Burleith

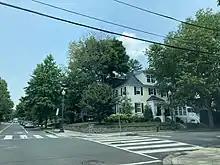
Intersection of 37th and S st. NW, July 2021, in Burleith

The history of Burleith can be traced back to 1886, when the Huidekoper family came into ownership of the Burleith tract of land. During their tenure as residents, they built a few buildings, but kept most of the land as woods and fields. In 1922 the Huidekopers sold the land to Shannon and Luchs, Inc. Instead of keeping the land in its natural state like the previous owners, Shannon and Luchs decided to hire an architect to develop the area. The architect designed homes with moderate prices between $8,950-$13,500 that were targeted for middle class residents with "moderate income, but above average taste".